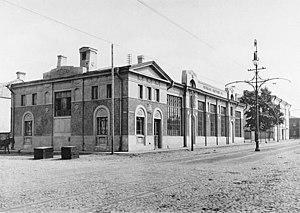
Sous-station d'électricité Rogojsky des tramways municipaux. (Moscou)